Western Allied invasion of Germany

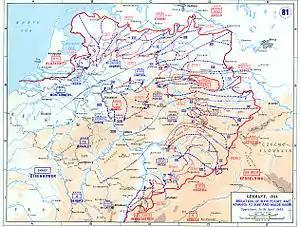
The reduction of the Ruhr Pocket and advance to Elbe and Mulde rivers between 5 and 18 April 1945

The first step in realizing Eisenhower's plan was the eradication of the Ruhr Pocket. Even before the encirclement had been completed, the Germans in the Ruhr had begun making attempts at a breakout to the east. All had been unceremoniously repulsed by the vastly superior Allied forces. Meanwhile, the 9th and 1st Armies began preparing converging attacks using the east-west Ruhr River as a boundary line. The 9th Army's XVI Corps, which had taken up position north of the Ruhr area after crossing the Rhine, would be assisted in its southward drive by two divisions of the XIX Corps, the rest of which would continue to press eastward along with the XIII Corps. South of the Ruhr River, the 1st Army's northward attack was to be executed by the XVIII Airborne Corps, which had been transferred to Hodges after Operation Varsity, and the III Corps, with the 1st Army's V and VII Corps continuing the offensive east. The 9th Army's sector of the Ruhr Pocket, although only about 1/3 the size of the 1st Army's sector south of the river, contained the majority of the densely urbanized industrial area within the encirclement. The 1st Army's area, on the other hand, was composed of rough, heavily forested terrain with a poor road network.